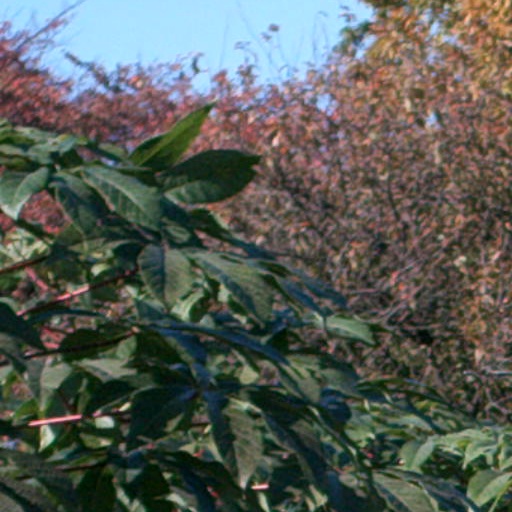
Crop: cassava